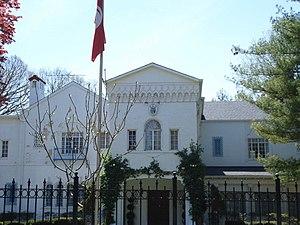
Résidence de l'Ambassadeur Tunisien a Washington.
Les relations entre les États-Unis et la Tunisie ont été nouées à la fin du XVIIIᵉ siècle, alors que les États-Unis consolident leur indépendance et que la Tunisie s'émancipe peu à peu de la tutelle ottomane.